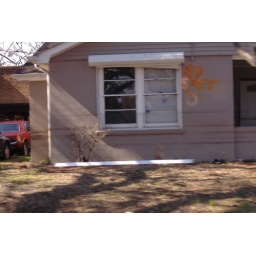
This house was marked by boat - the X is above the water line.